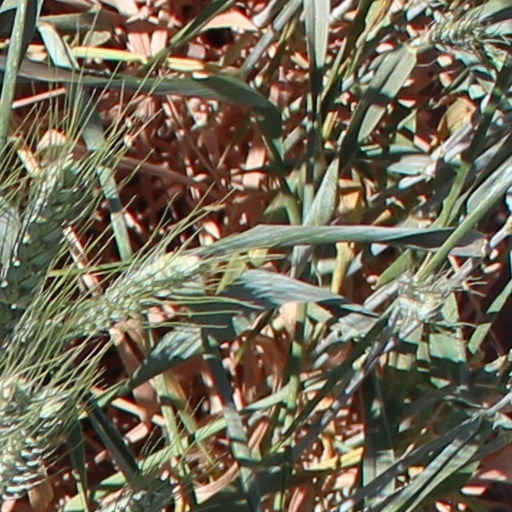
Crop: wheat